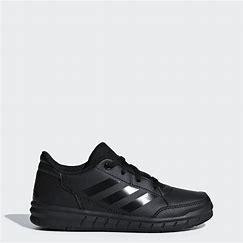
Brand: Adidas
Model: Altasport